City Pier A

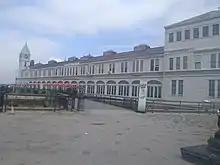
Outshore end of Pier A

The eastern or inshore end of Pier A was constructed in 1900 as a square two-story annex, which was expanded to three stories in 1904. It extends about inland. The inshore annex's facade is divided vertically into three bays each on its northern, eastern, and southern elevations. The bays are divided by one-story pilasters, and a cornice runs above the third story. The eastern elevation includes a large archway on the ground floor (originally used by horse-drawn carriages), which is flanked by smaller openings with architraves. On the second and third stories of the eastern elevation, there is a triple window in the center bay and a single window on either side. Above the third story, the center bay contains a triangular pediment with seashell decorations, originally decorated with the letter "A". On the northern and southern elevations, the inshore annex has a double window in each bay, as well as a segmentally arched pediment at the center above the third story. The inshore annex is topped by a gable roof.